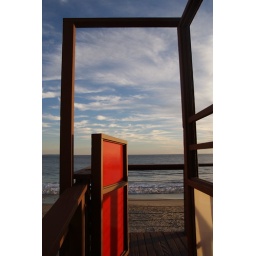
at my friend jasons beach house in malibu on a beautiful sunday afternoon.